Holy Spirit Church, Newtown

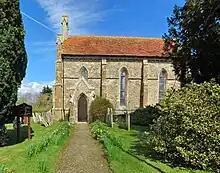

Holy Spirit Church, Newtown is a parish church in the Church of England located in Newtown, Isle of Wight.